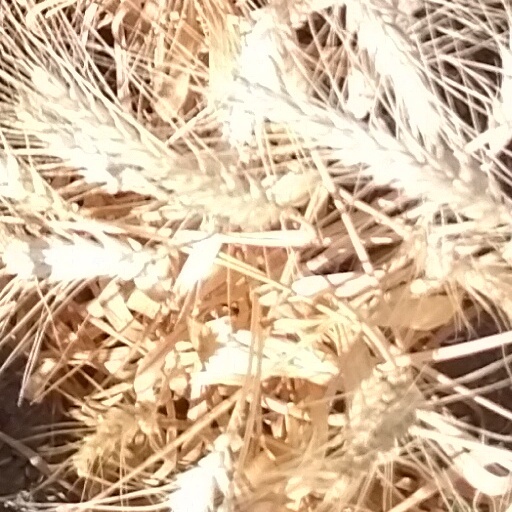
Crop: wheat